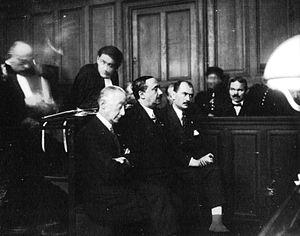
Maurice Langlois-Longueville, Georges Valois et Jacques Arthuys, membres du Faisceau, devant la XIe chambre correctionnelle (24 janvier 1927) suite à une expédition contre les locaux de l'Action française le 14 novembre précédent.
Jacques Arthuys, né le 15 février 1894 à Belfort et mort le 9 août 1943 à Hermeskeil, est un économiste, journaliste, homme politique et pionnier de la Résistance française.